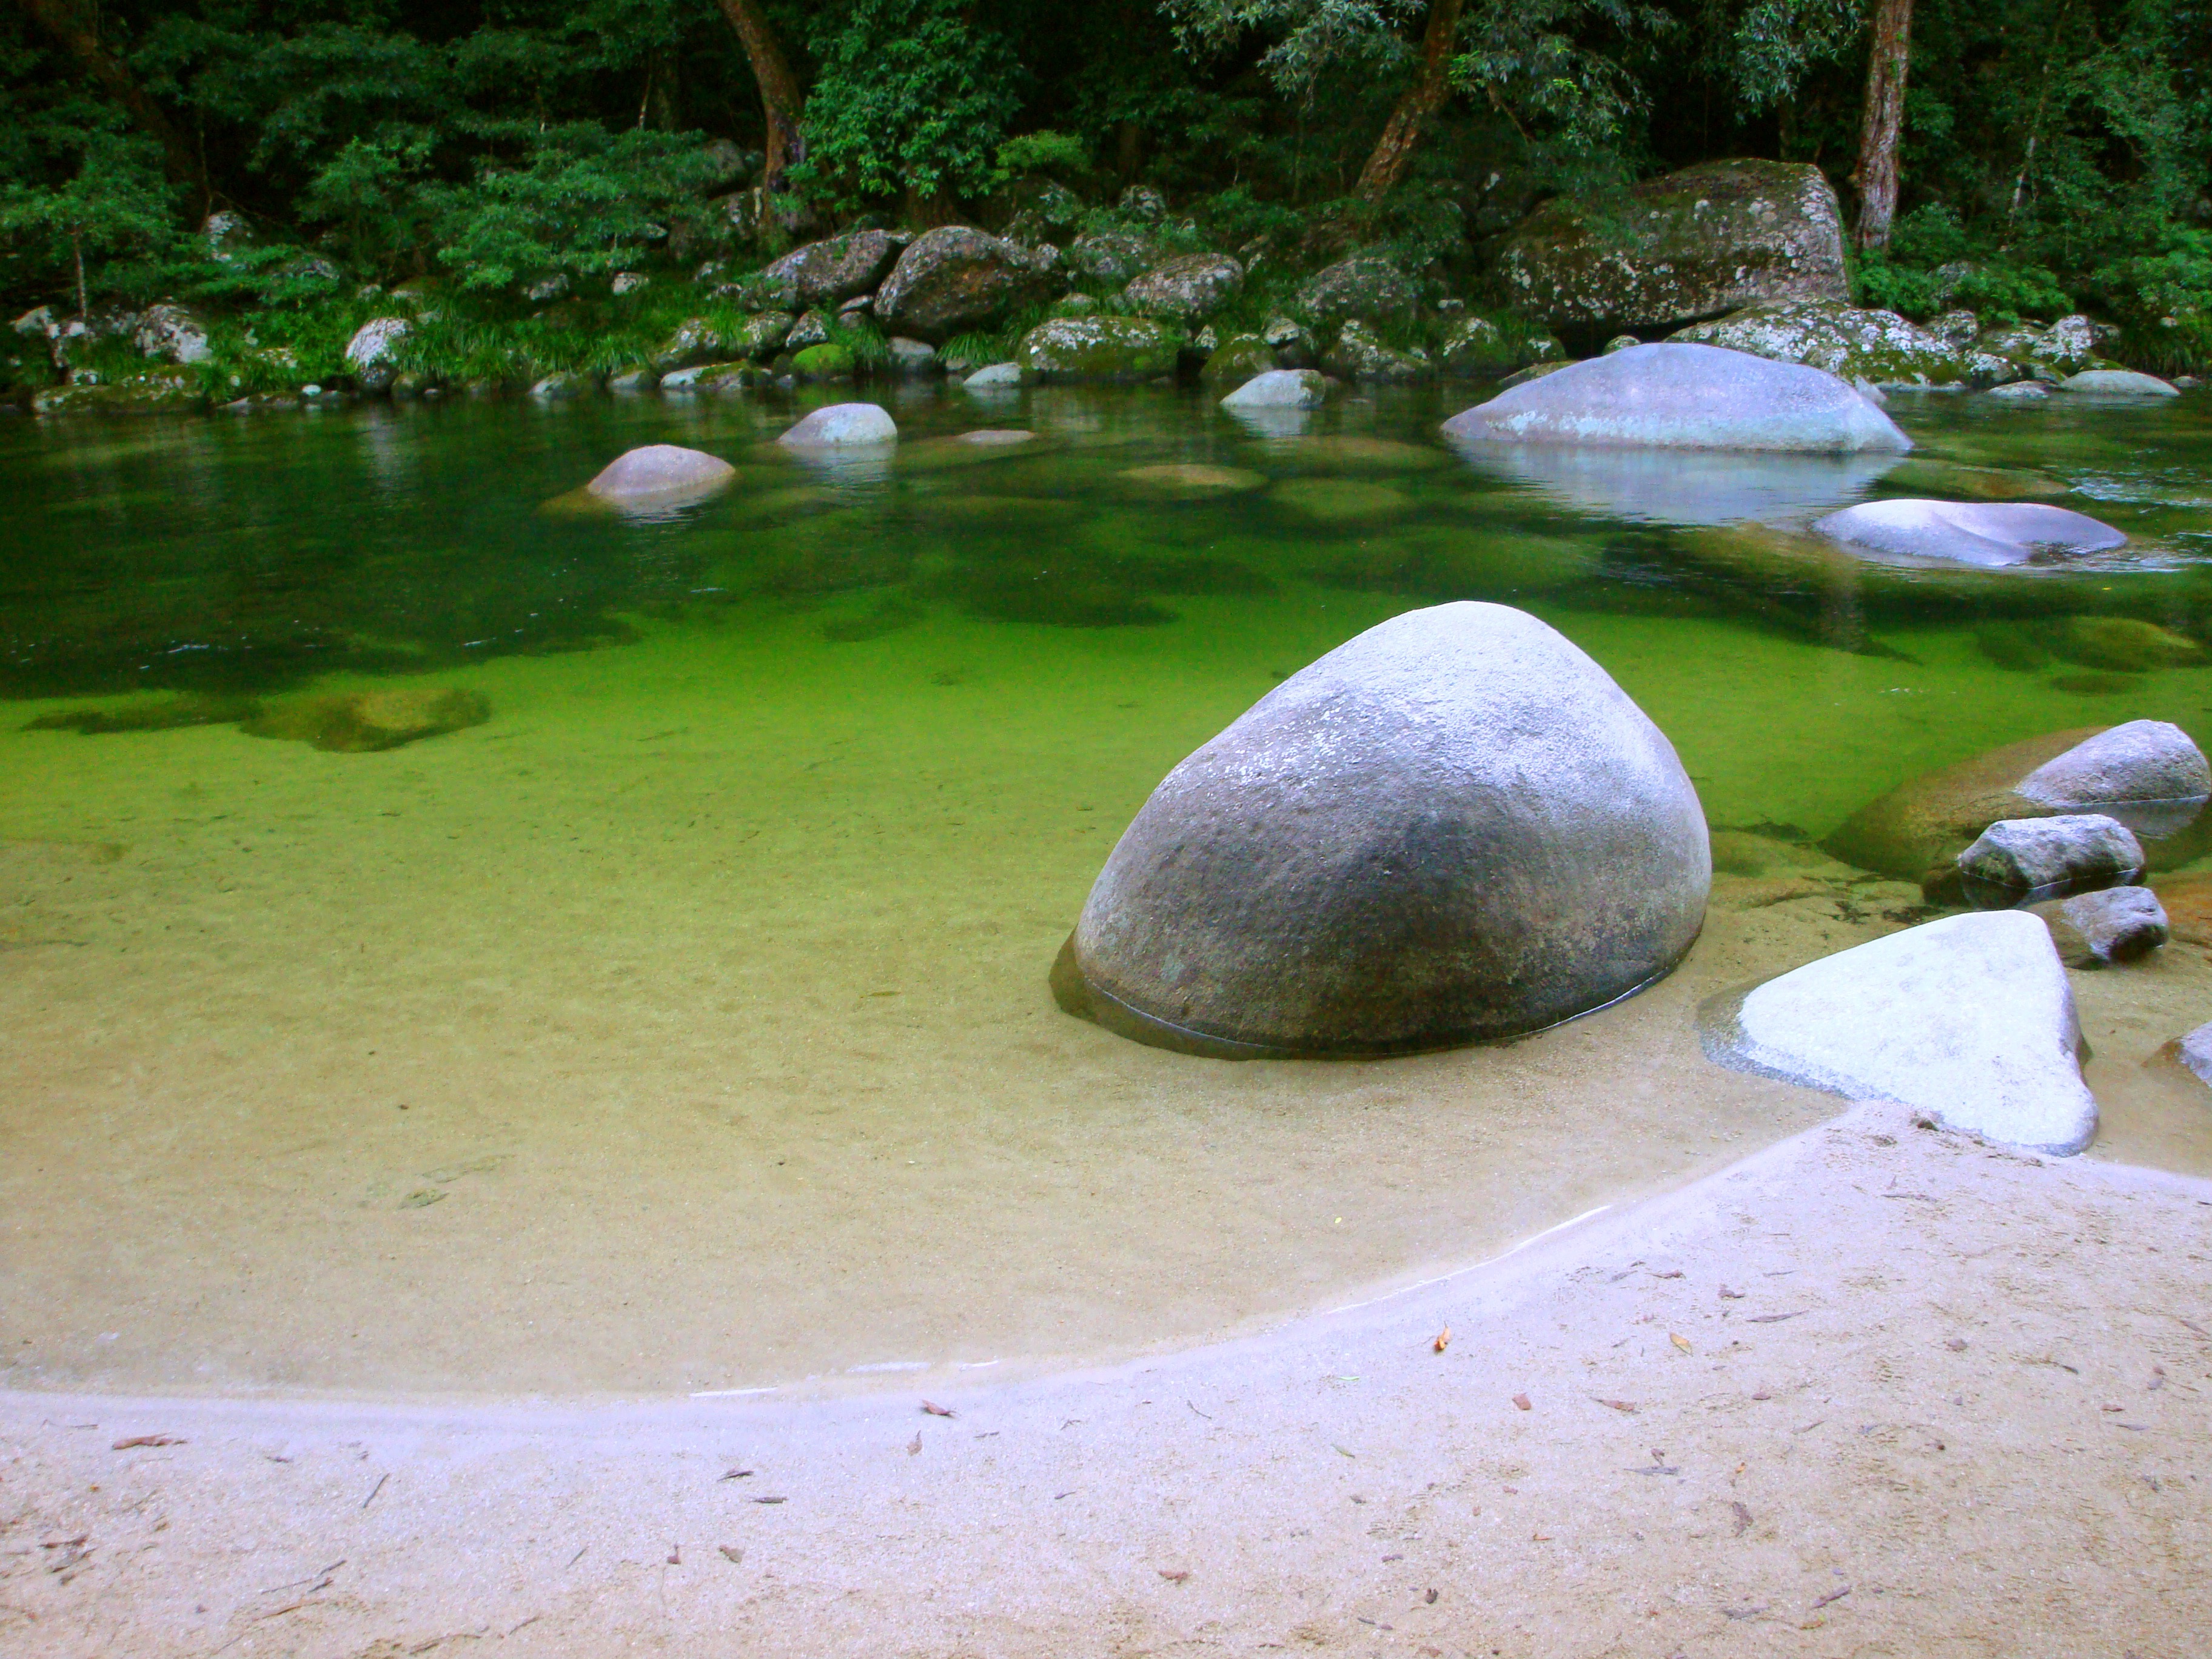
landscape, water, nature, forest, outdoor, rock, light, sun, hiking, lake, wet, atmosphere, river, stone, mystical, summer, pool, pond, clear, swim, environment, idyllic, stream, green, park, meditate, buddhism, religion, romantic, alpine, drink, botany, gorge, rest, leisure, national park, material, zen, body of water, ecology, australia, free, relaxation, figure, meditation, cool, rainforest, boulder, refreshment, buddha, beautiful, bach, mood, silent, soul, waters, idyll, bless you, water feature, fairytale, god, harmony, force, environmental protection, recovery, wellness, about, crystal clear, refresh, feng shui, ecologically, silent waters, in the green, mossman gorge